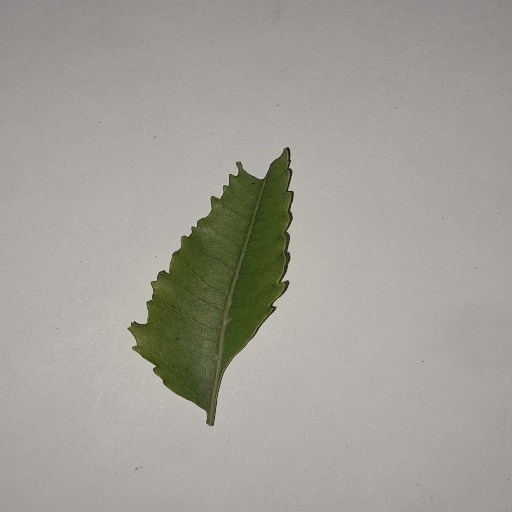
Species: Neem
Leaf condition: Yellow Leaf